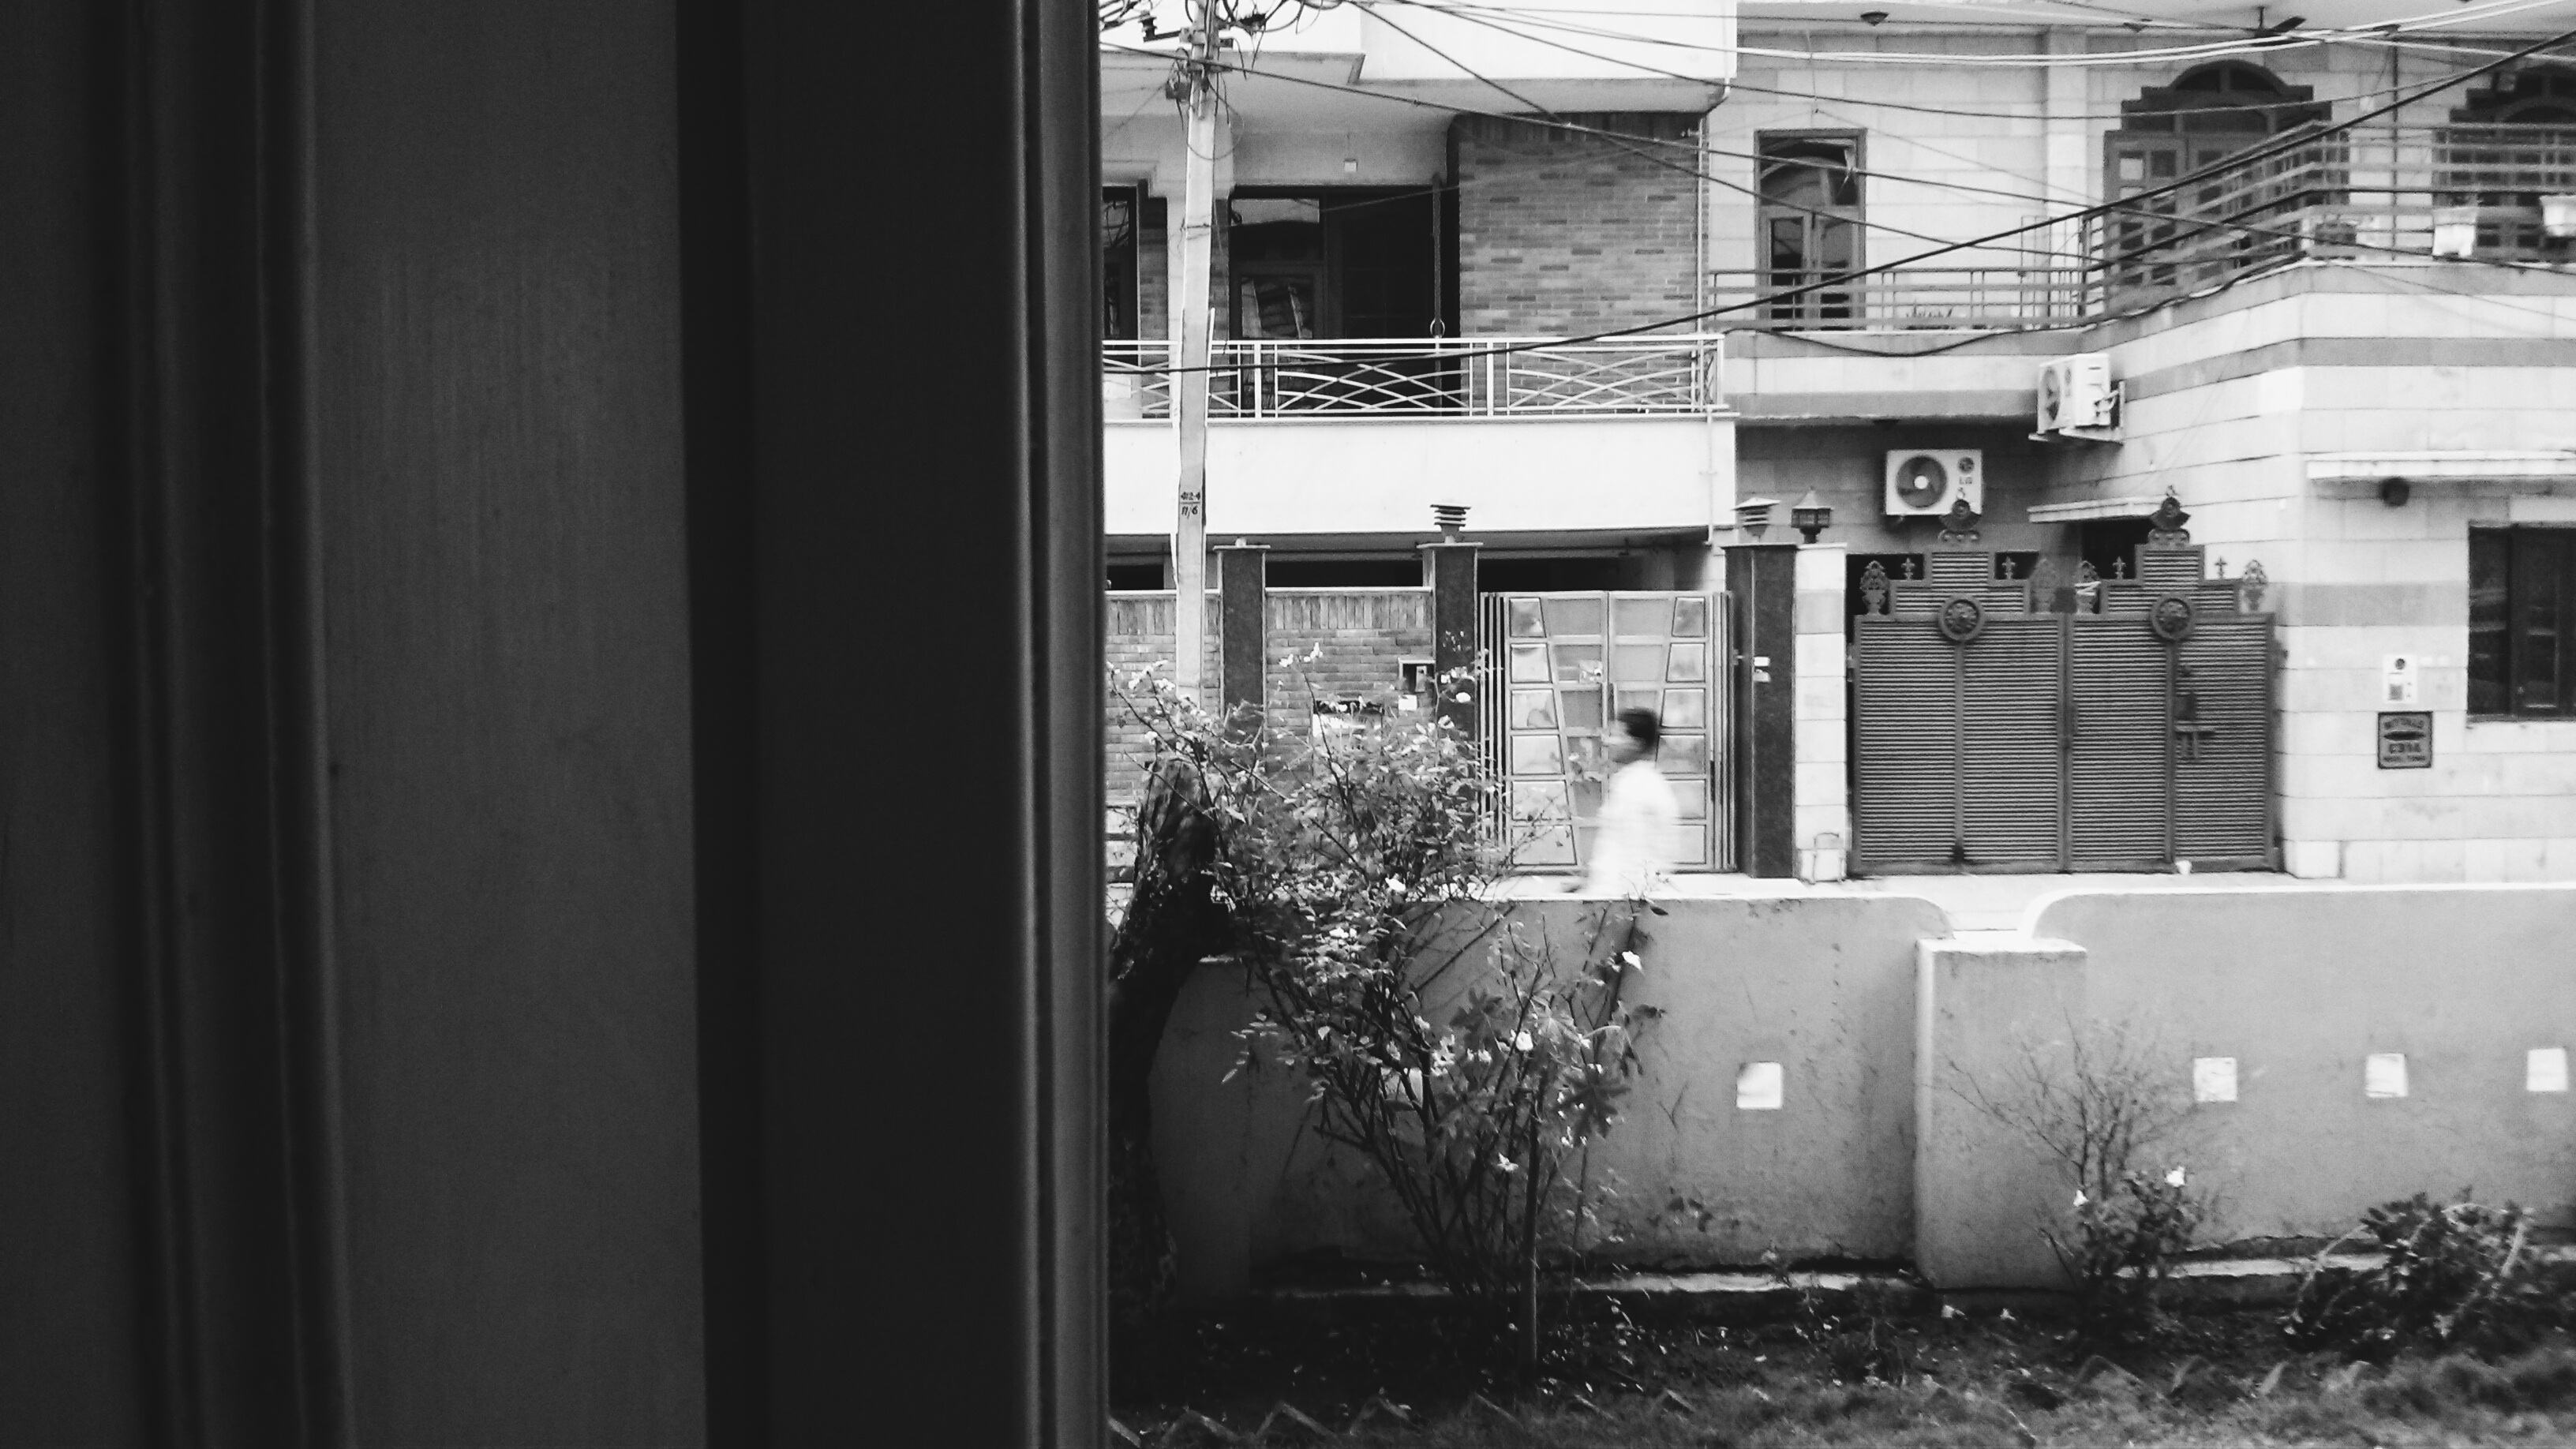
black and white, white, street, photography, house, window, home, wall, black, monochrome, photograph, shape, monochrome photography